Redondasaurus

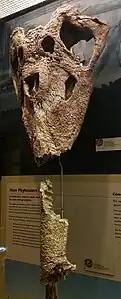
"Redondasaurus gregorii" specimen NMMNH P-31094

Many additional specimens have been added to "Redondasaurus" apart from the three originally placed in the genus in 1993. The first report from outside New Mexico, a skull impression (MNA V3498) from the Wingate Sandstone of Utah, was initially described by Morales & Ash (1993). Several skulls from the Bull Canyon Formation of Texas were mentioned in a Master's thesis by Chavez (2010). A juvenile skull of "R. gregorii" (NMMNH P-44920) was first mentioned by Rinehart et al. (2009) and fully described by Lucas et al. (2013). It was collected from the "Coelophysis" Quarry, a site which had previously only produced the holotype of "R. bermani". Heckert et al. (2001) identified a massive flattened skull (NMMNH P-31094) from the Redonda Formation.